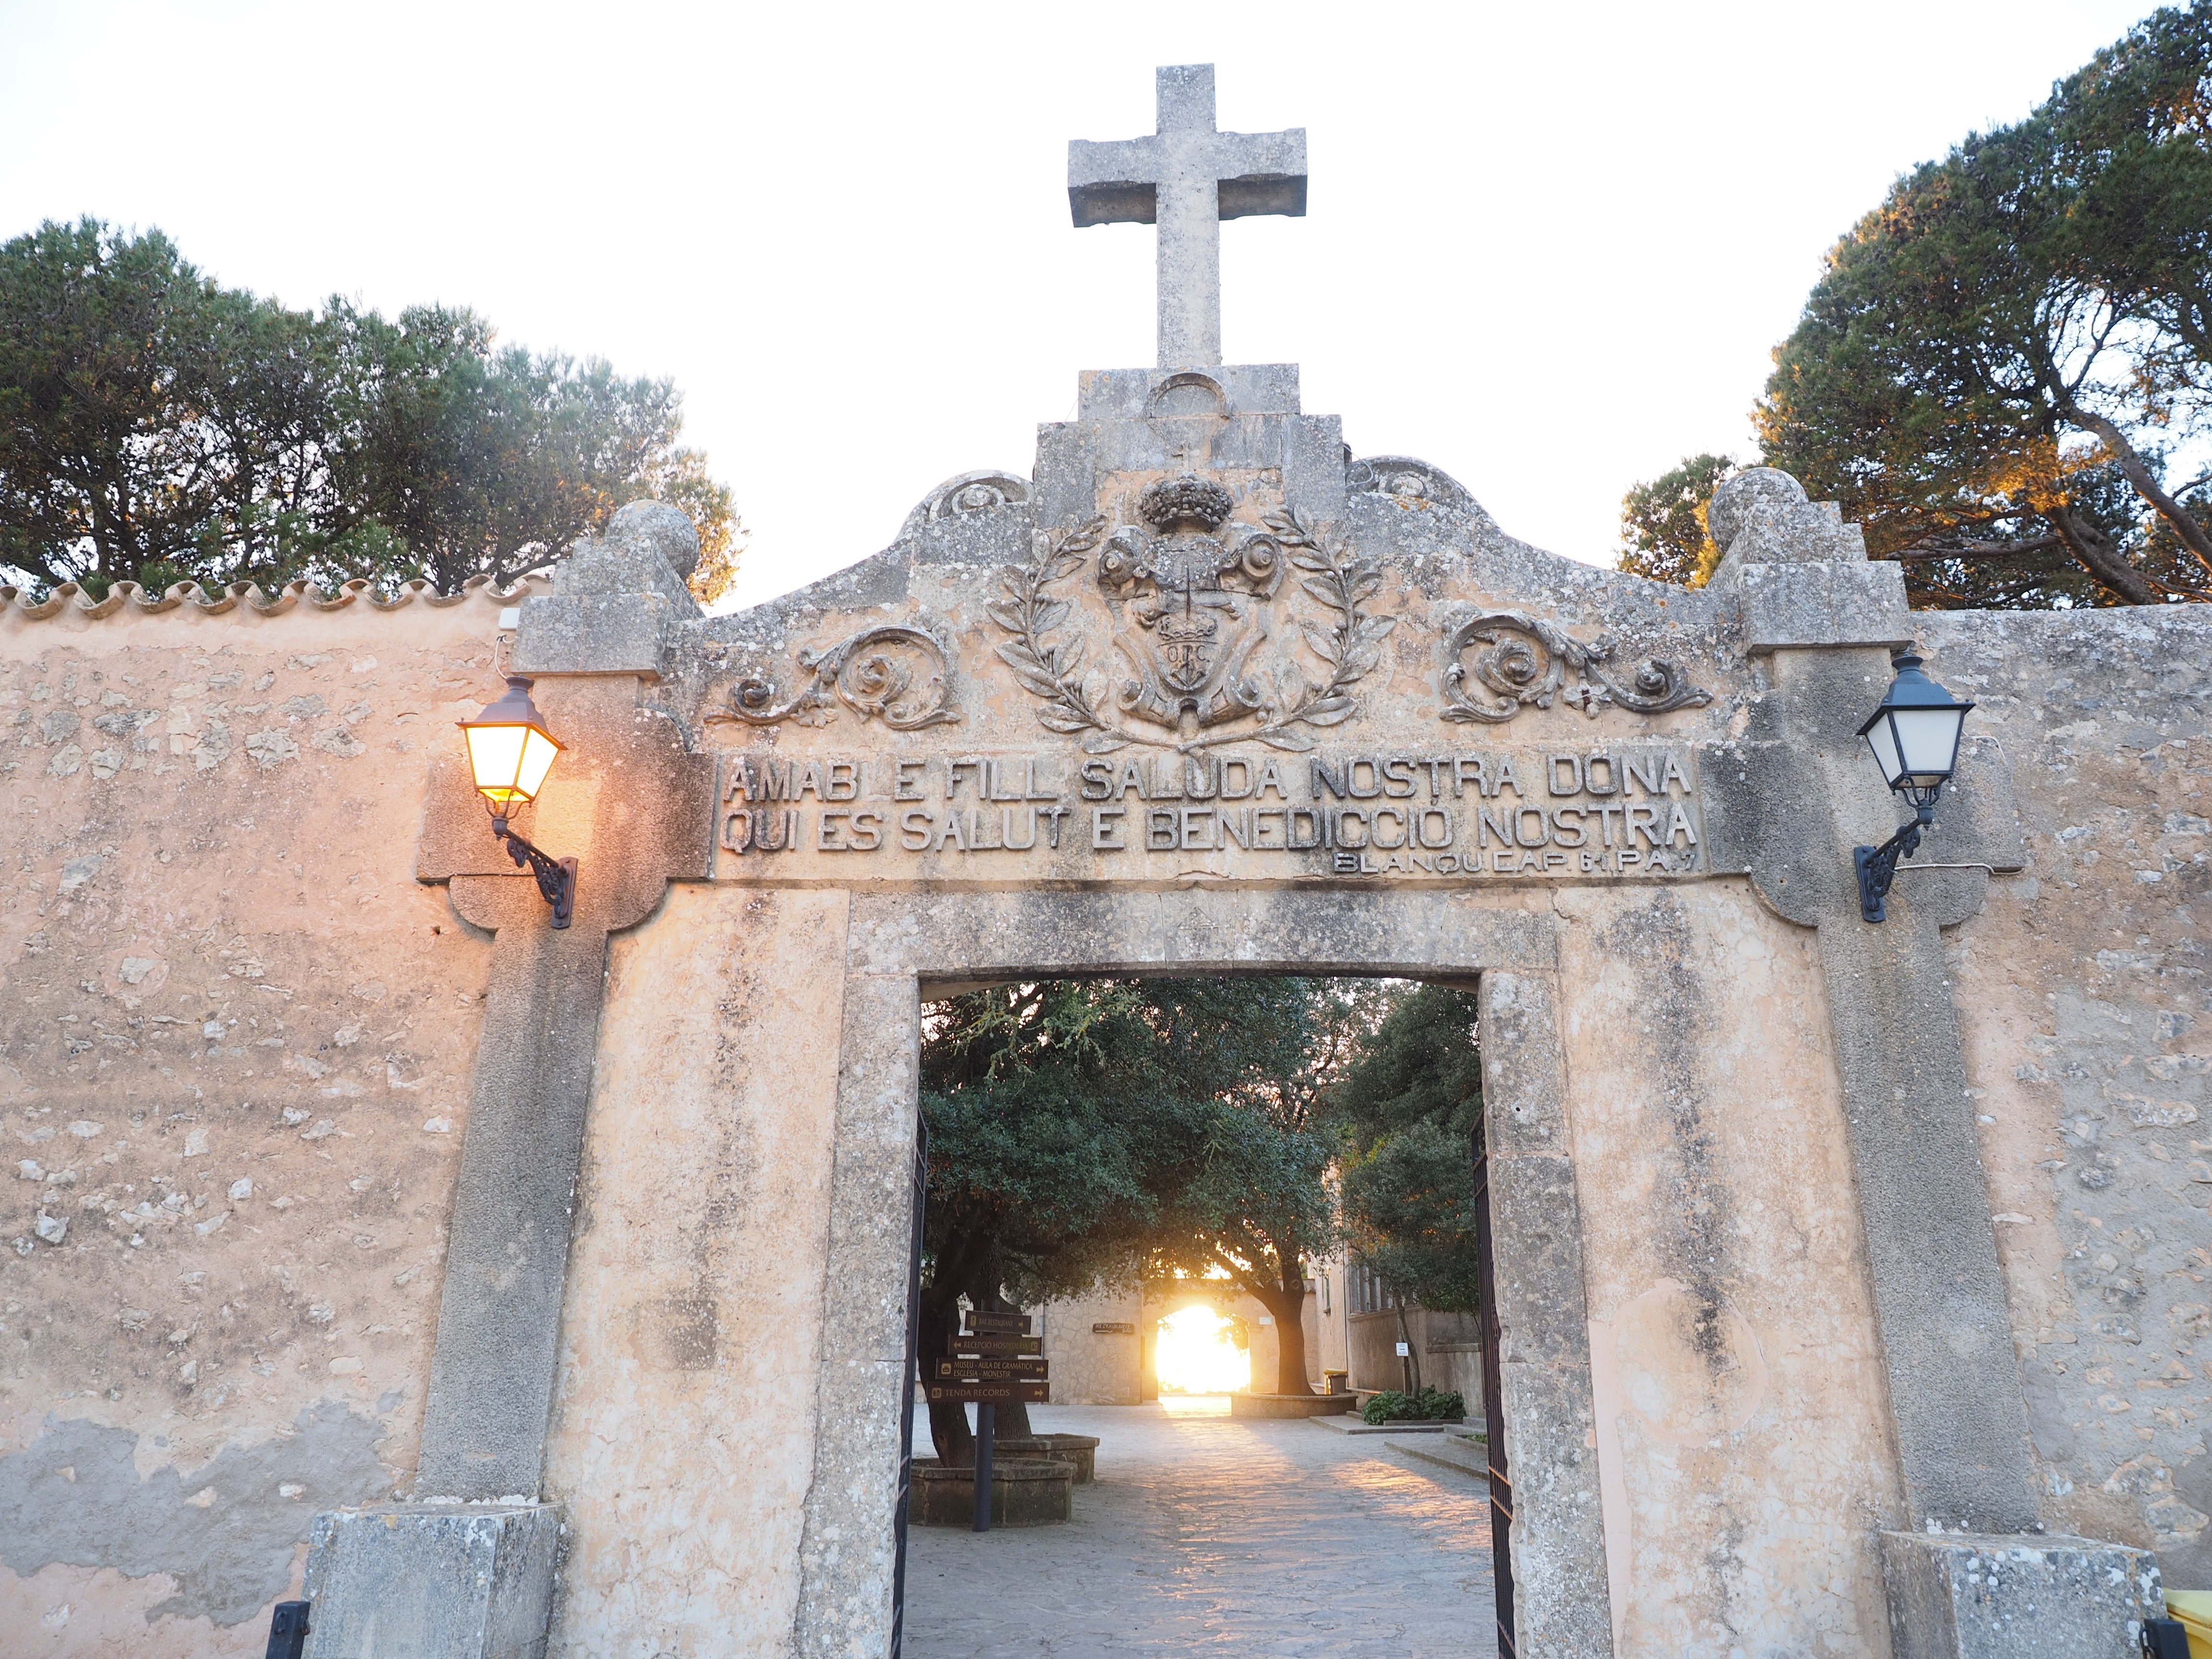
architecture, building, palace, monument, chapel, goal, place of worship, temple, ruins, monastery, shrine, mallorca, access, input, cura, portal, place of pilgrimage, historic site, ancient history, puig de randa, balearic islands spain, monastery cura, algaida, santuari de nostra senyora de cura, franciscan monastery